1910–11 Istanbul Football League

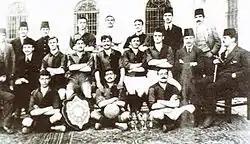
Istanbul Sunday League - Galatasaray SK 1910-11 Champion

Galatasaray – Fenerbahçe SK: 5–0